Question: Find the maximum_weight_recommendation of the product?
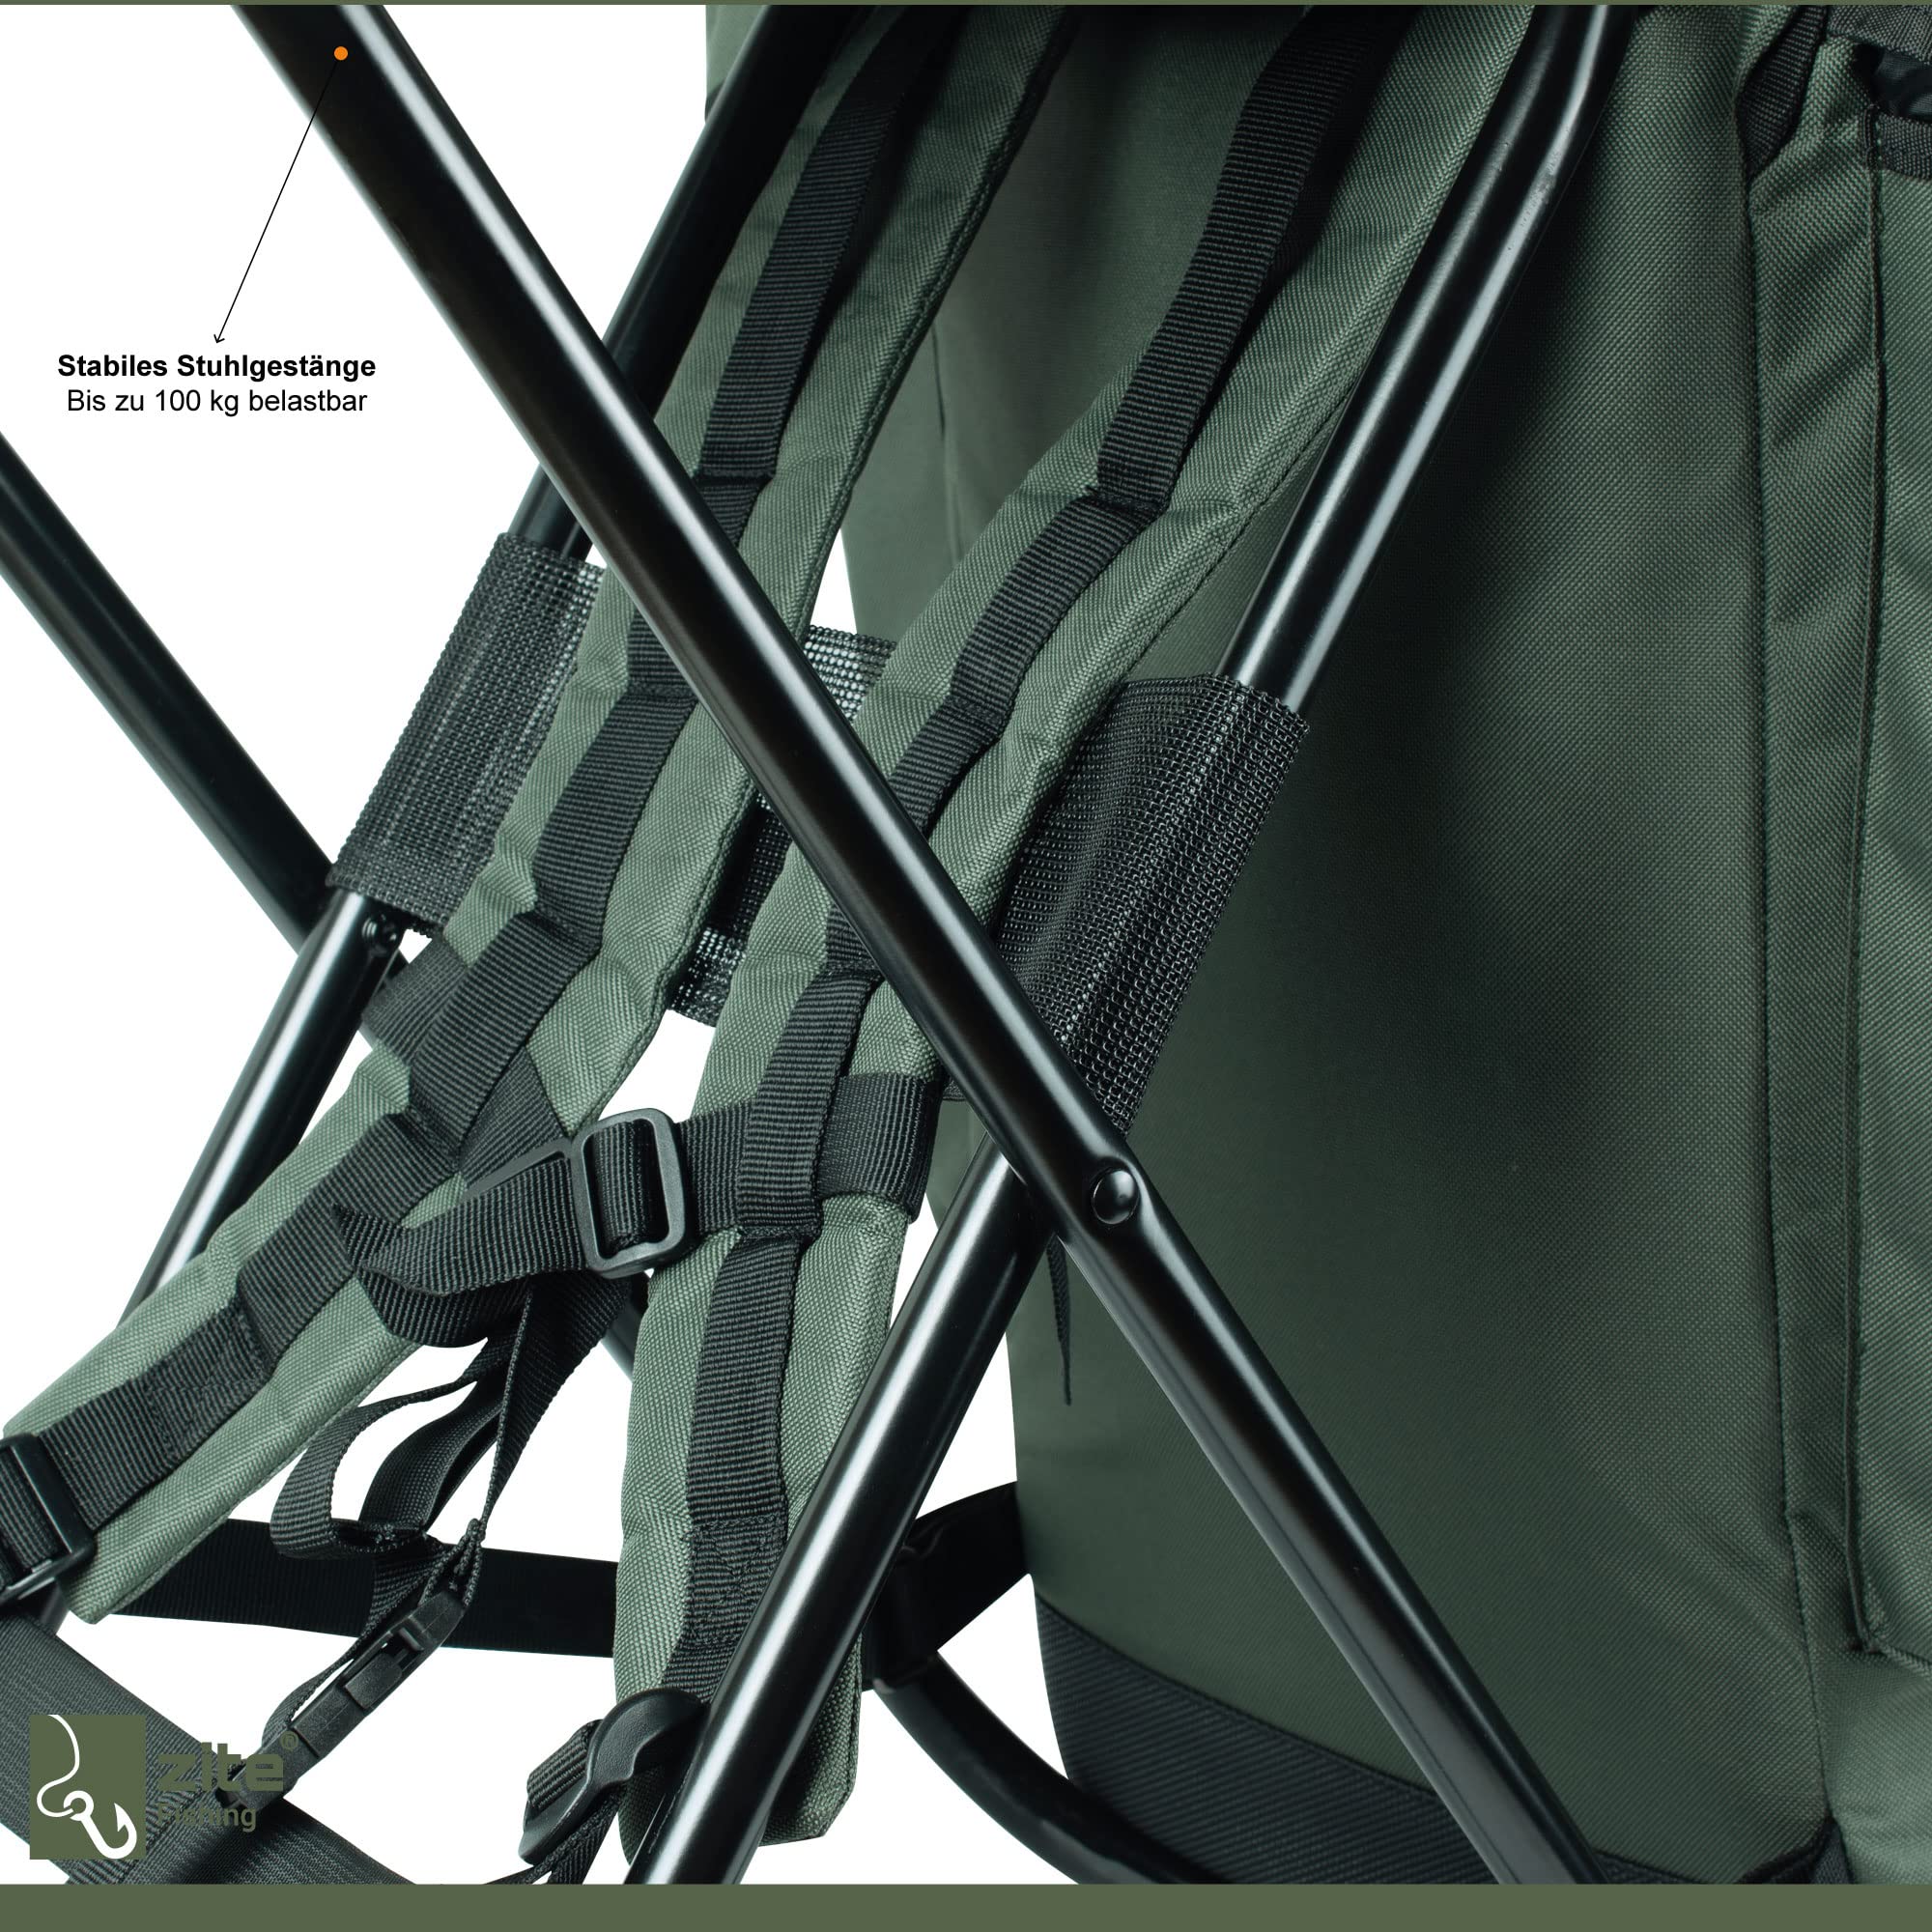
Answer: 100.0 kilogram